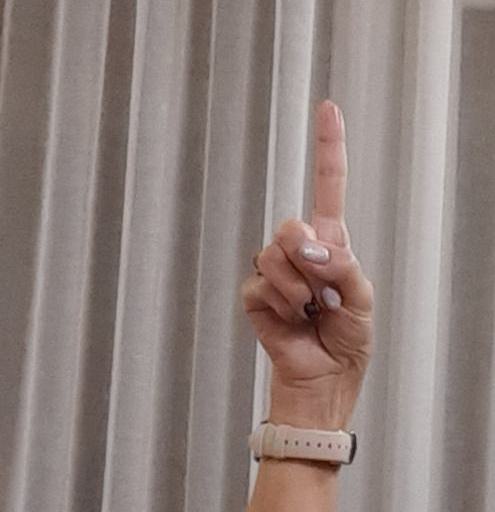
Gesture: one